Timelike Infinity

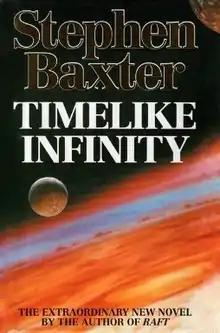
First edition cover

Timelike Infinity is a 1992 science fiction book by British author Stephen Baxter. The second book in the Xeelee Sequence, "Timelike Infinity" introduces a universe of powerful alien species and technologies that manages to maintain a realistic edge because of Baxter's physics background. It largely sets the stage for the "magnum opus" of the Xeelee Sequence, "Ring" (as opposed to "Vacuum Diagrams", "Flux", or "Raft", which concern themselves with side stories).